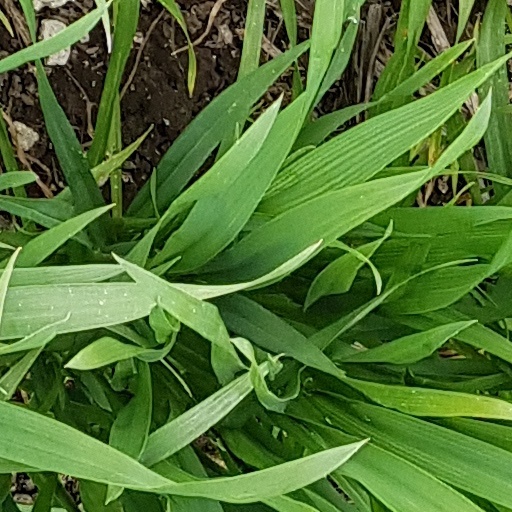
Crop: wheat